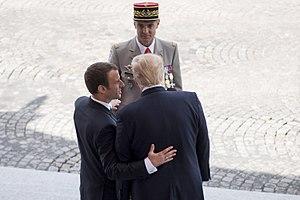
Bruno Le Ray, né le 8 avril 1961 à Saïda, est un militaire français. Général de corps d'armée, il est le 138ᵉ gouverneur militaire de Paris du 1ᵉʳ août 2015 au 30 juillet 2020.